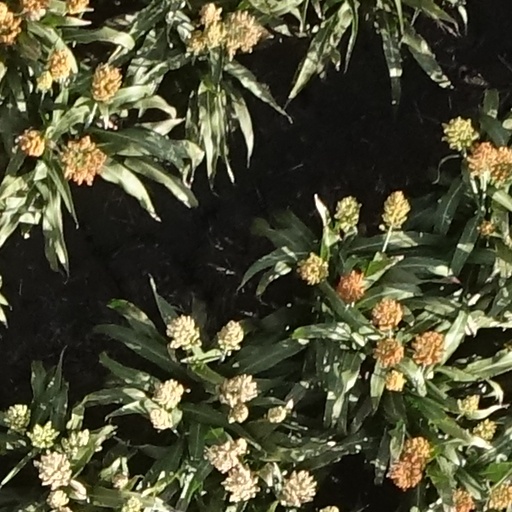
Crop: sorghum